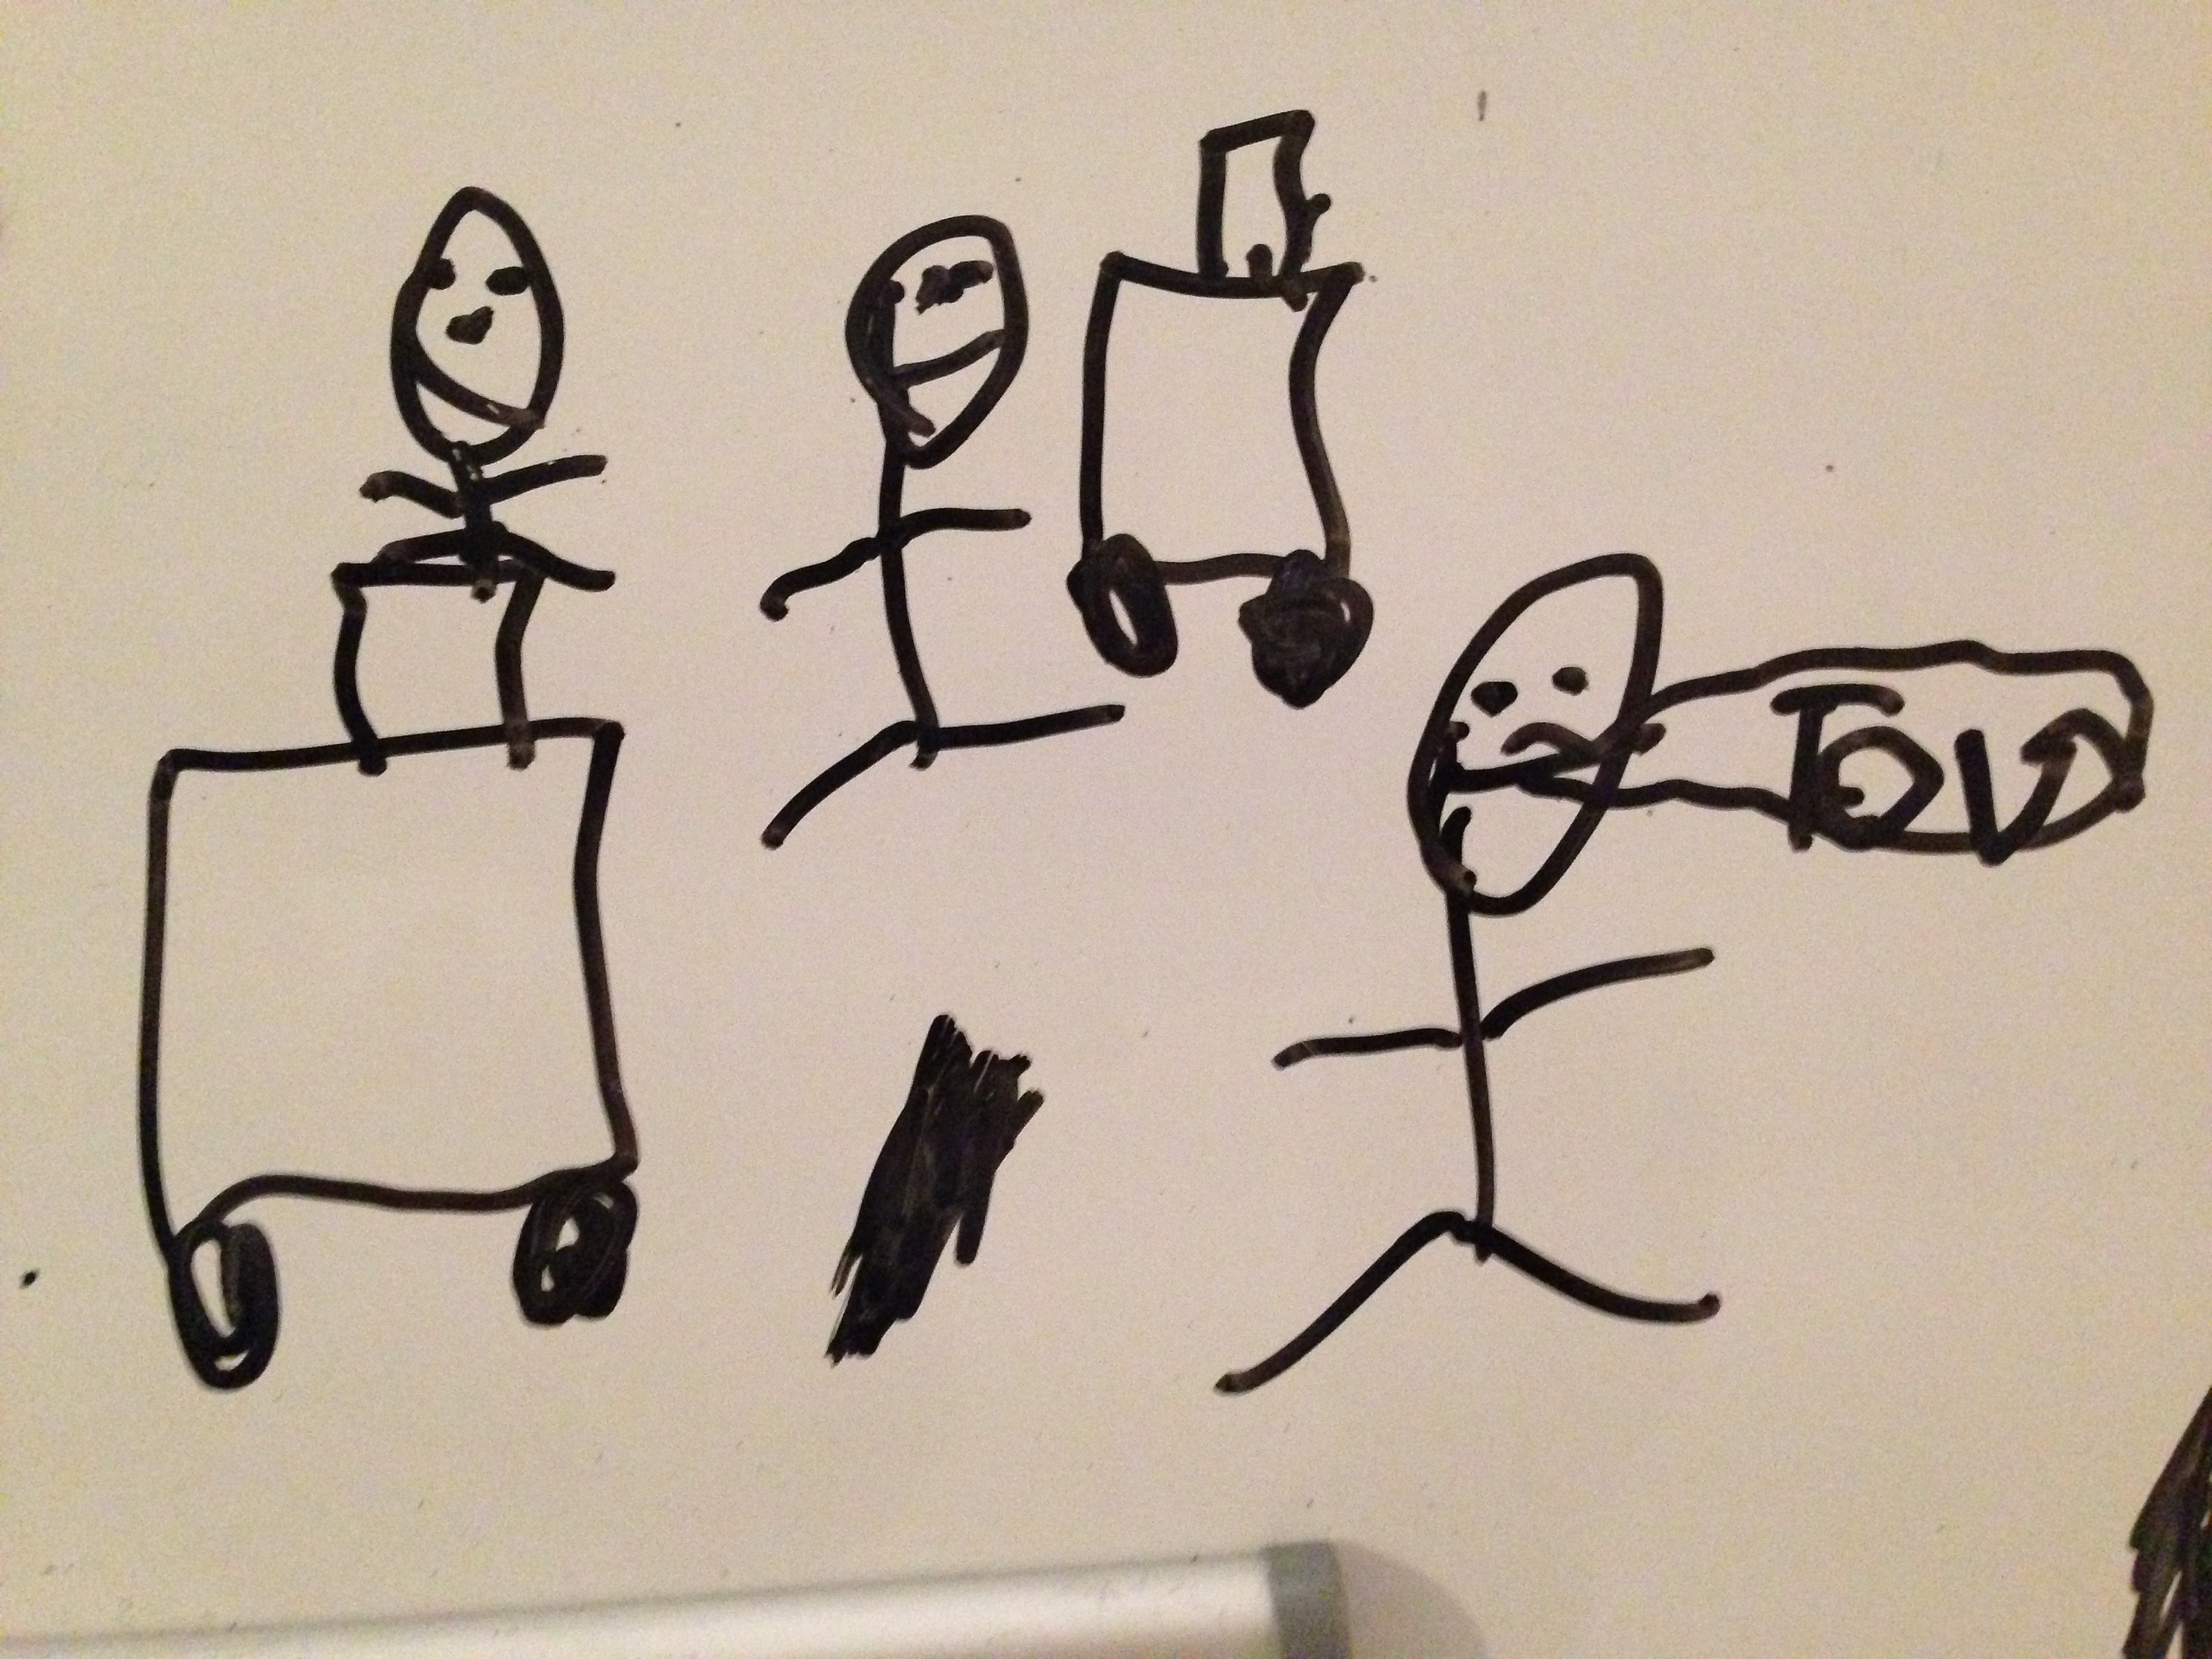
painting, crayon, font, art, sketch, drawing, illustration, design, whiteboard, calligraphy, shape, cartoon, stick figures